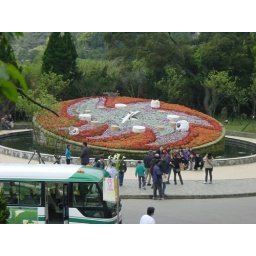
A large clock covered with flowers at the Yang-Ming Mountain Park in Taiwan.